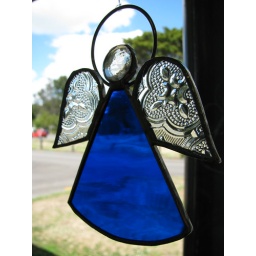
Angel in my office window